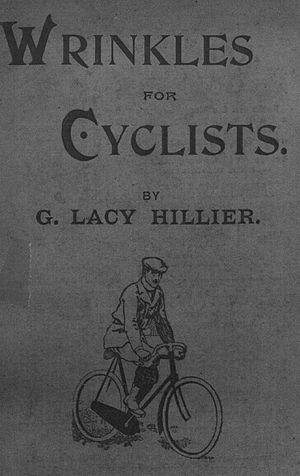
George Lacy Hillier né le 6 juin 1856 à Sydenham, dans la banlieue de Londres et mort le 11 février 1941 à Londres est un coureur cycliste anglais, pionnier du cyclisme, athlète britannique, journaliste sportif et auteur d'ouvrages sur le cyclisme. Il a été l'un des fondateurs du Chichester and District Motorcycle Club dont il fut président. Il était membre également d'autres clubs sportifs et secrétaire pour l'organisation des courses du London County Cycling and Athletic Club. à ce titre, il est à l’origine de la construction, en 1891, du vélodrome de Herne Hill, au sud de Londres.